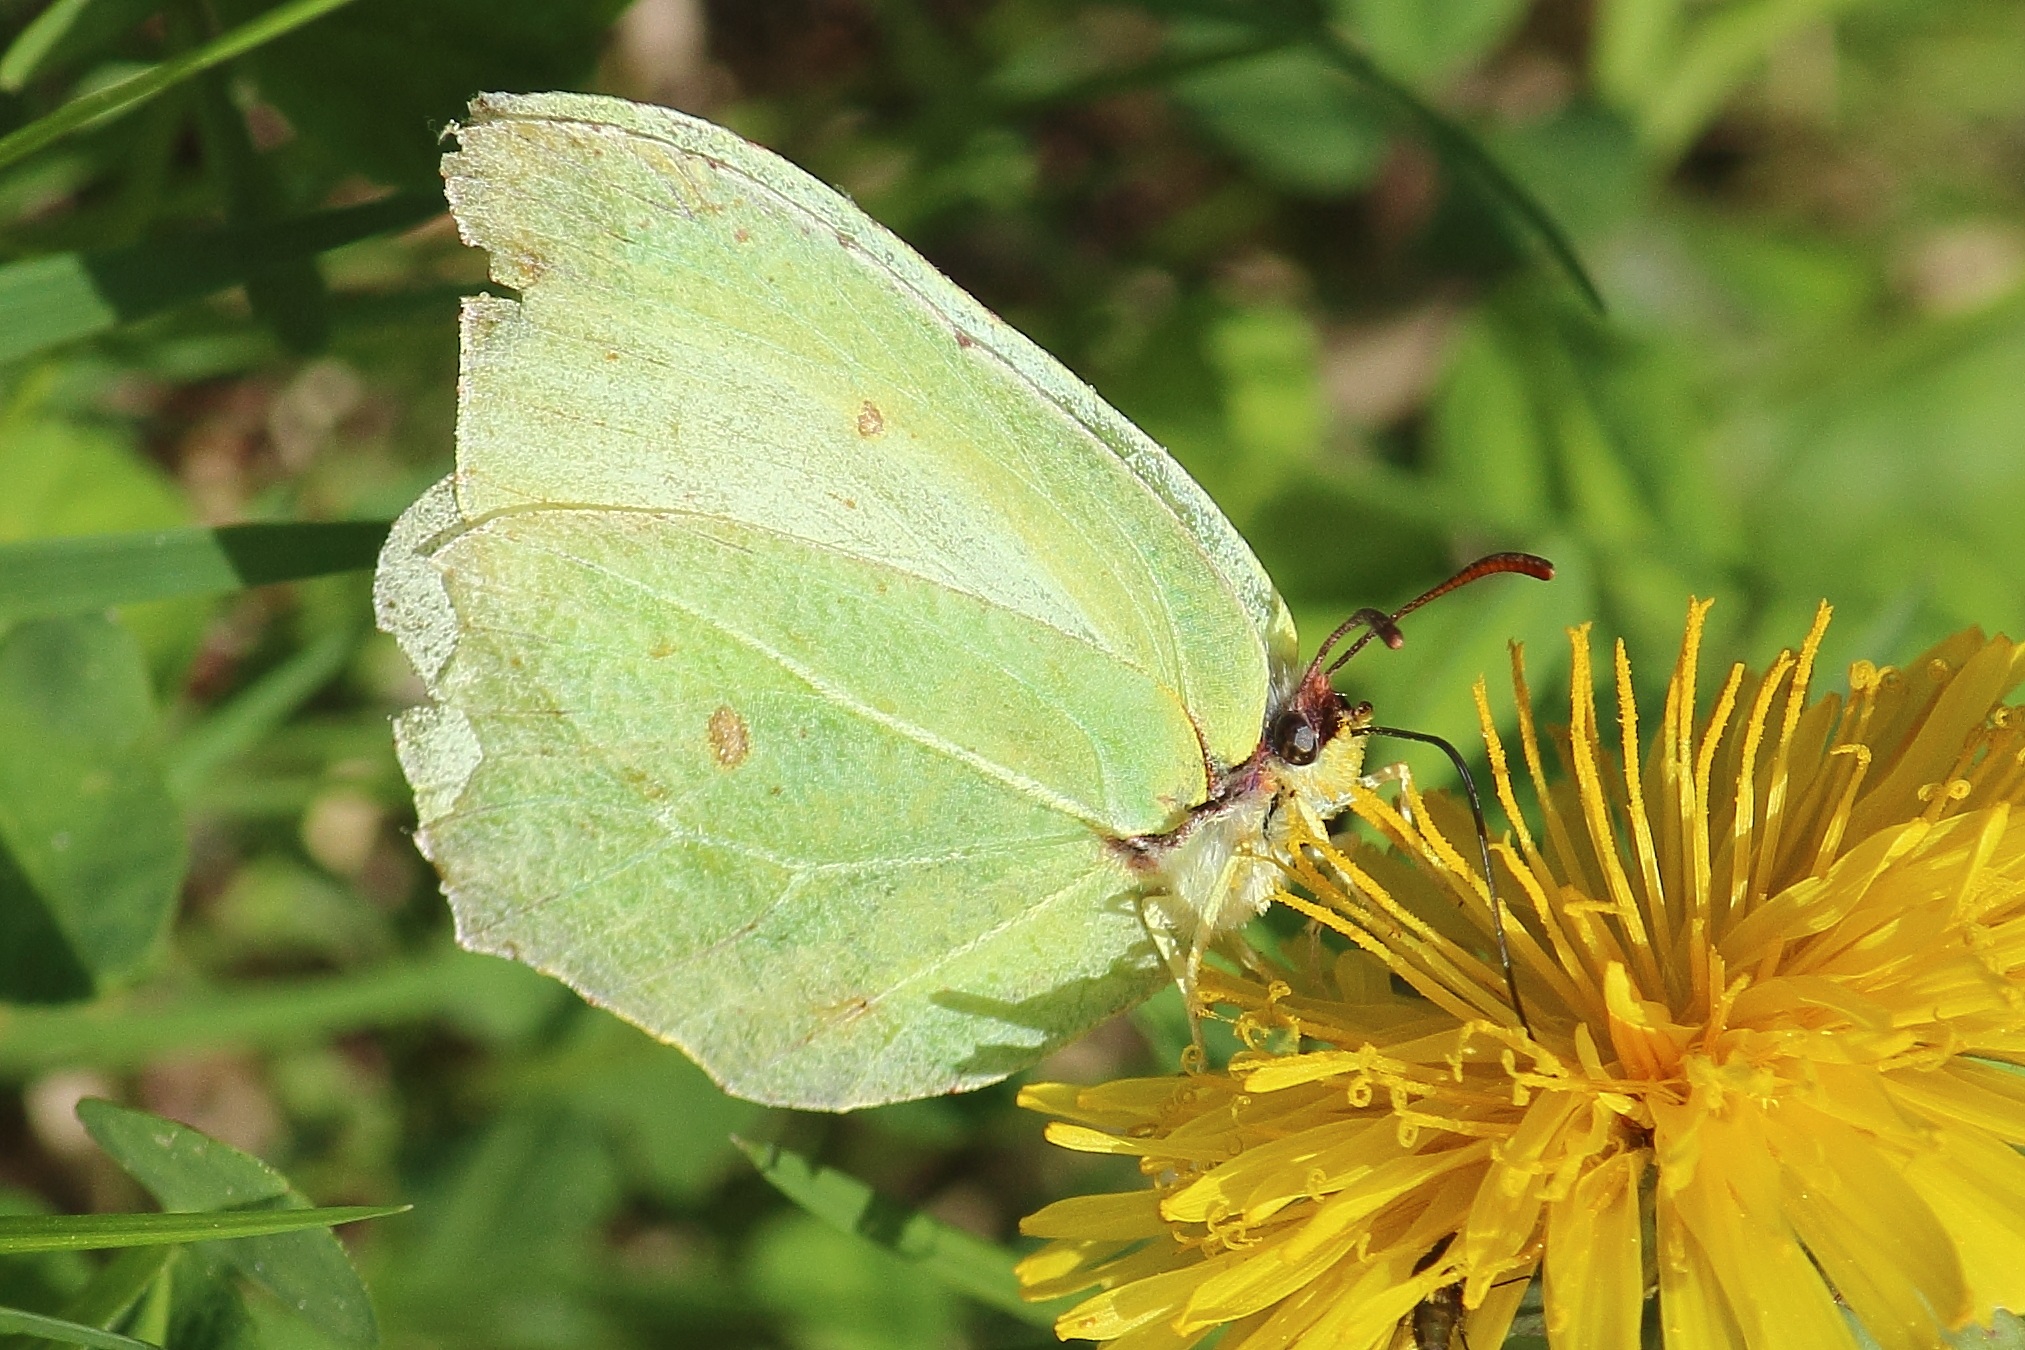
nature, blossom, dandelion, leaf, flower, bloom, spring, green, insect, botany, butterfly, fauna, invertebrate, nectar, pieridae, macro photography, arthropod, proboscis, pollinator, suction nozzles, moths and butterflies, lycaenid, brush footed butterfly, colias, cabbage butterfly